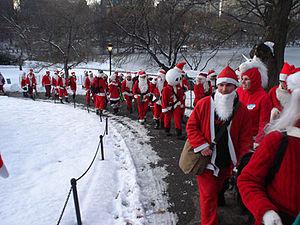
Une Réunion de Pères-Noël est un rassemblement important de personnes sommairement habillées en Père Noël, déambulant dans les rues et les bars. Ils recherchent la spontanéité, la créativité et l'improvisation pour se donner du bon temps. Fort pratiquées dans les pays anglo-saxons, et connues sous les termes de Santarchy, Santa Rampages ou encore the Red Menace, les réunions de Pères Noël n'ont d'autres ambitions que d'être des manifestations paillardes et inoffensives, incluant notamment le chant de cantiques de Noël douteux et le don de cadeaux. Certains participants considèrent la SantaCon comme étant un revival postmoderne des Saturnales, d'autres comme une première manifestation des flash mobs.